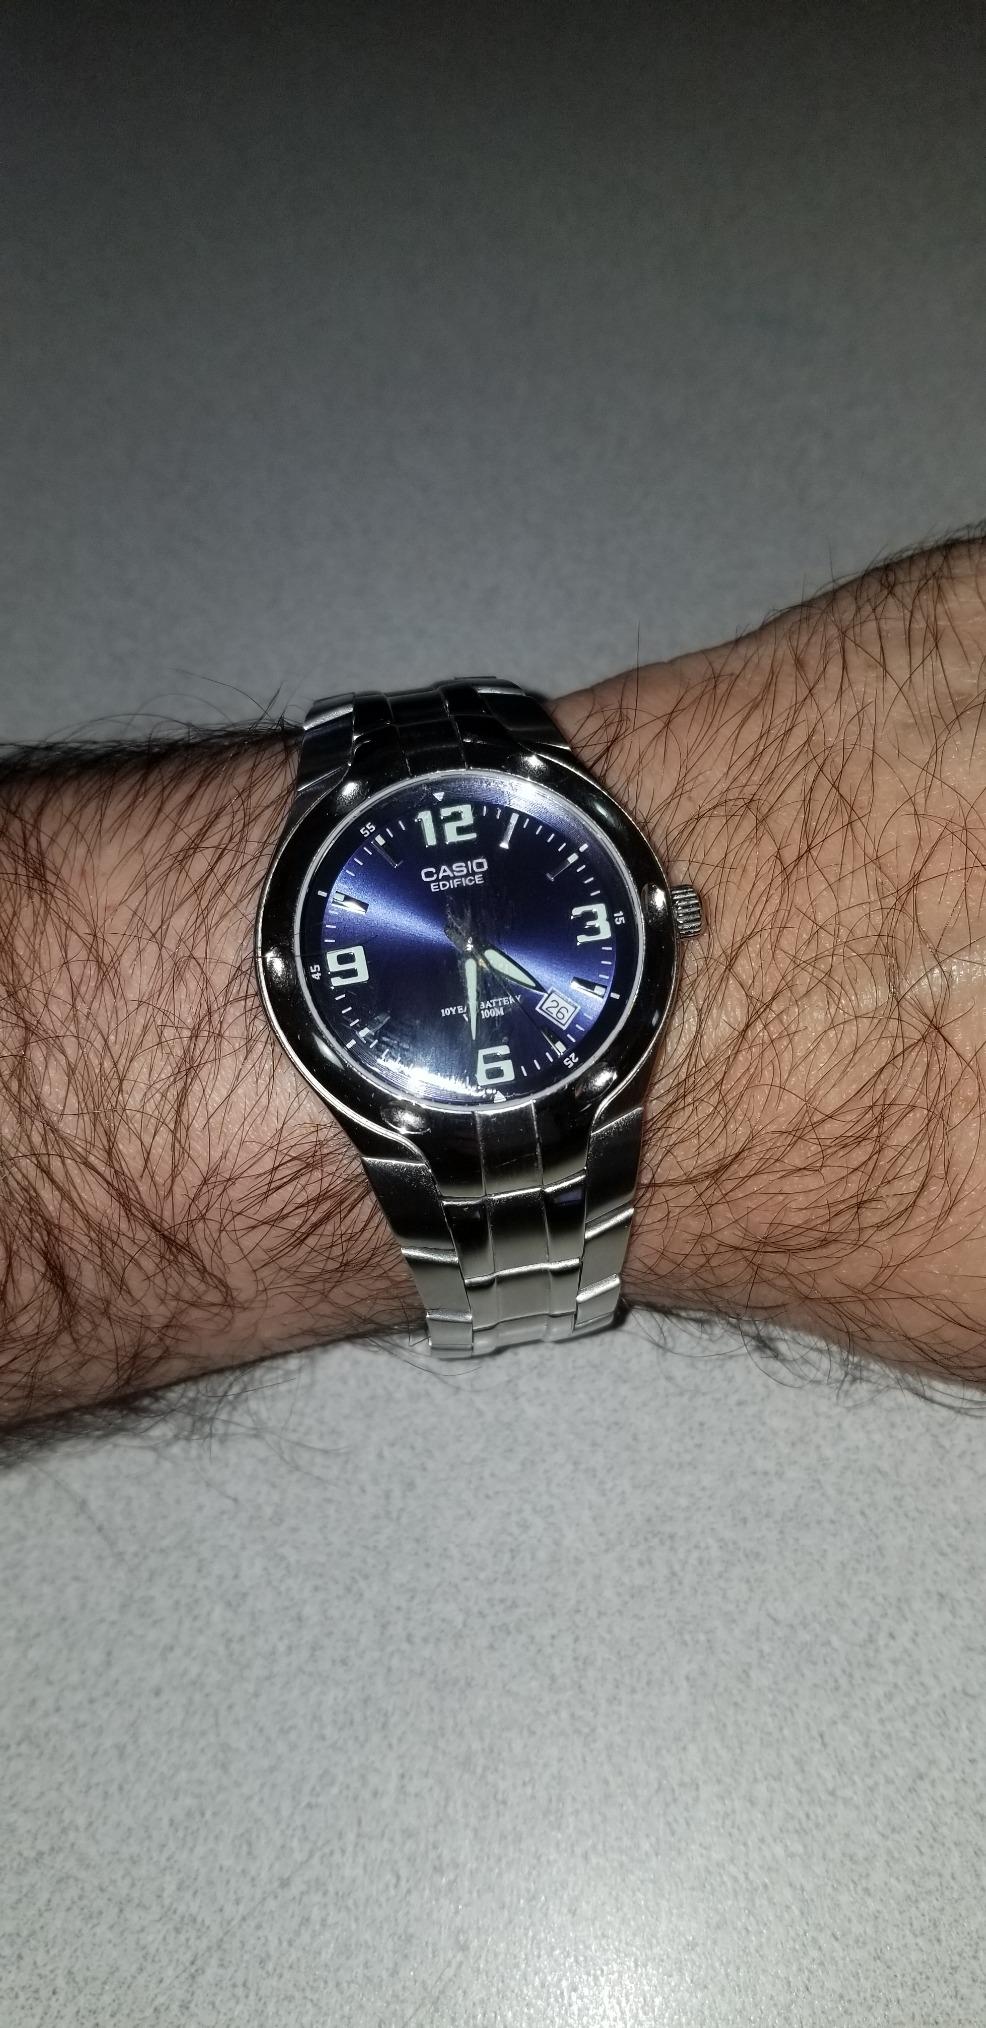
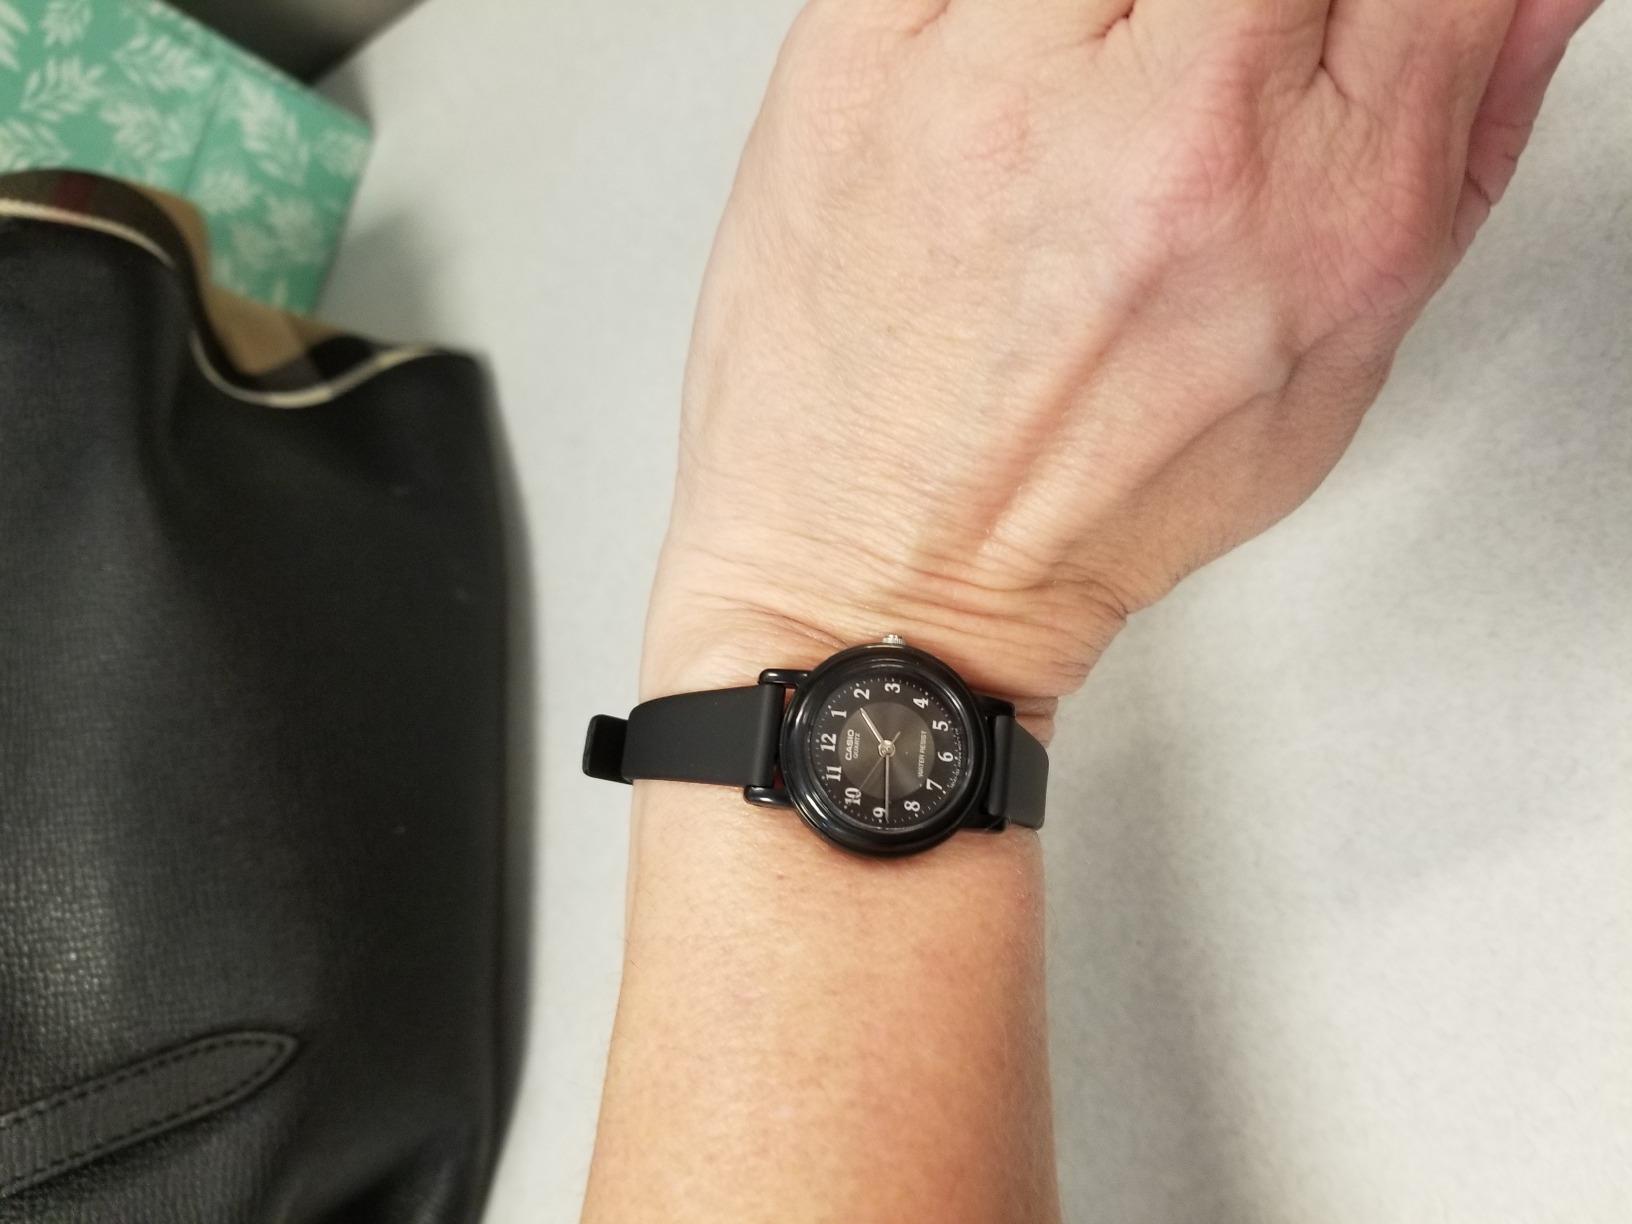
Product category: accessories_watch
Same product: no